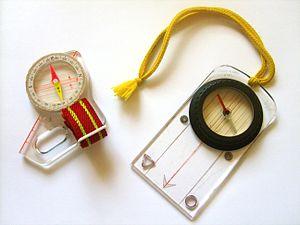
La course d’orientation est un sport de pleine nature qui se pratique avec une carte et une boussole, et un système de gestion chronométrique électronique pour les courses officielles et qui se déroule en forêt ou en ville de jour ou de nuit. La forme traditionnelle est une course à pied de type tout terrain mais d’autres formes de course d’orientation sont nées au fil des années, notamment à VTT et à ski. Une personne pratiquant cette activité est appelée un orienteur ou une orienteuse. Ce sport est géré par l'International Orienteering Federation.